Governor of Adıyaman

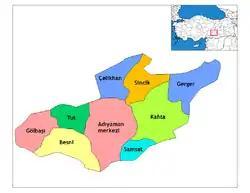
Map of the Province of Adıyaman, showing the provincial districts.

The governor of Adıyaman (Turkish: "Adıyaman Valiliği") is the bureaucratic state official responsible for both national government and state affairs in the Province of Adıyaman. Similar to the governors of the 80 other provinces of Turkey, the governor of Adıyaman is appointed by the government of Turkey and is responsible for the implementation of government legislation within Adıyaman. The governor is also the most senior commander of both the Adıyaman provincial police force and the Adıyaman Gendarmerie.